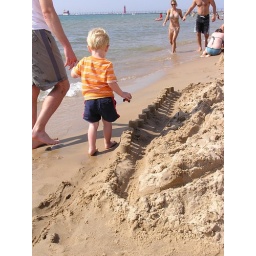
I dug out a road so Luke could run his car around